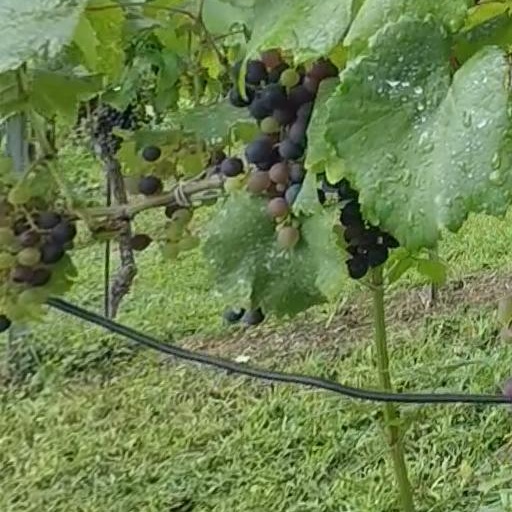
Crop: grape